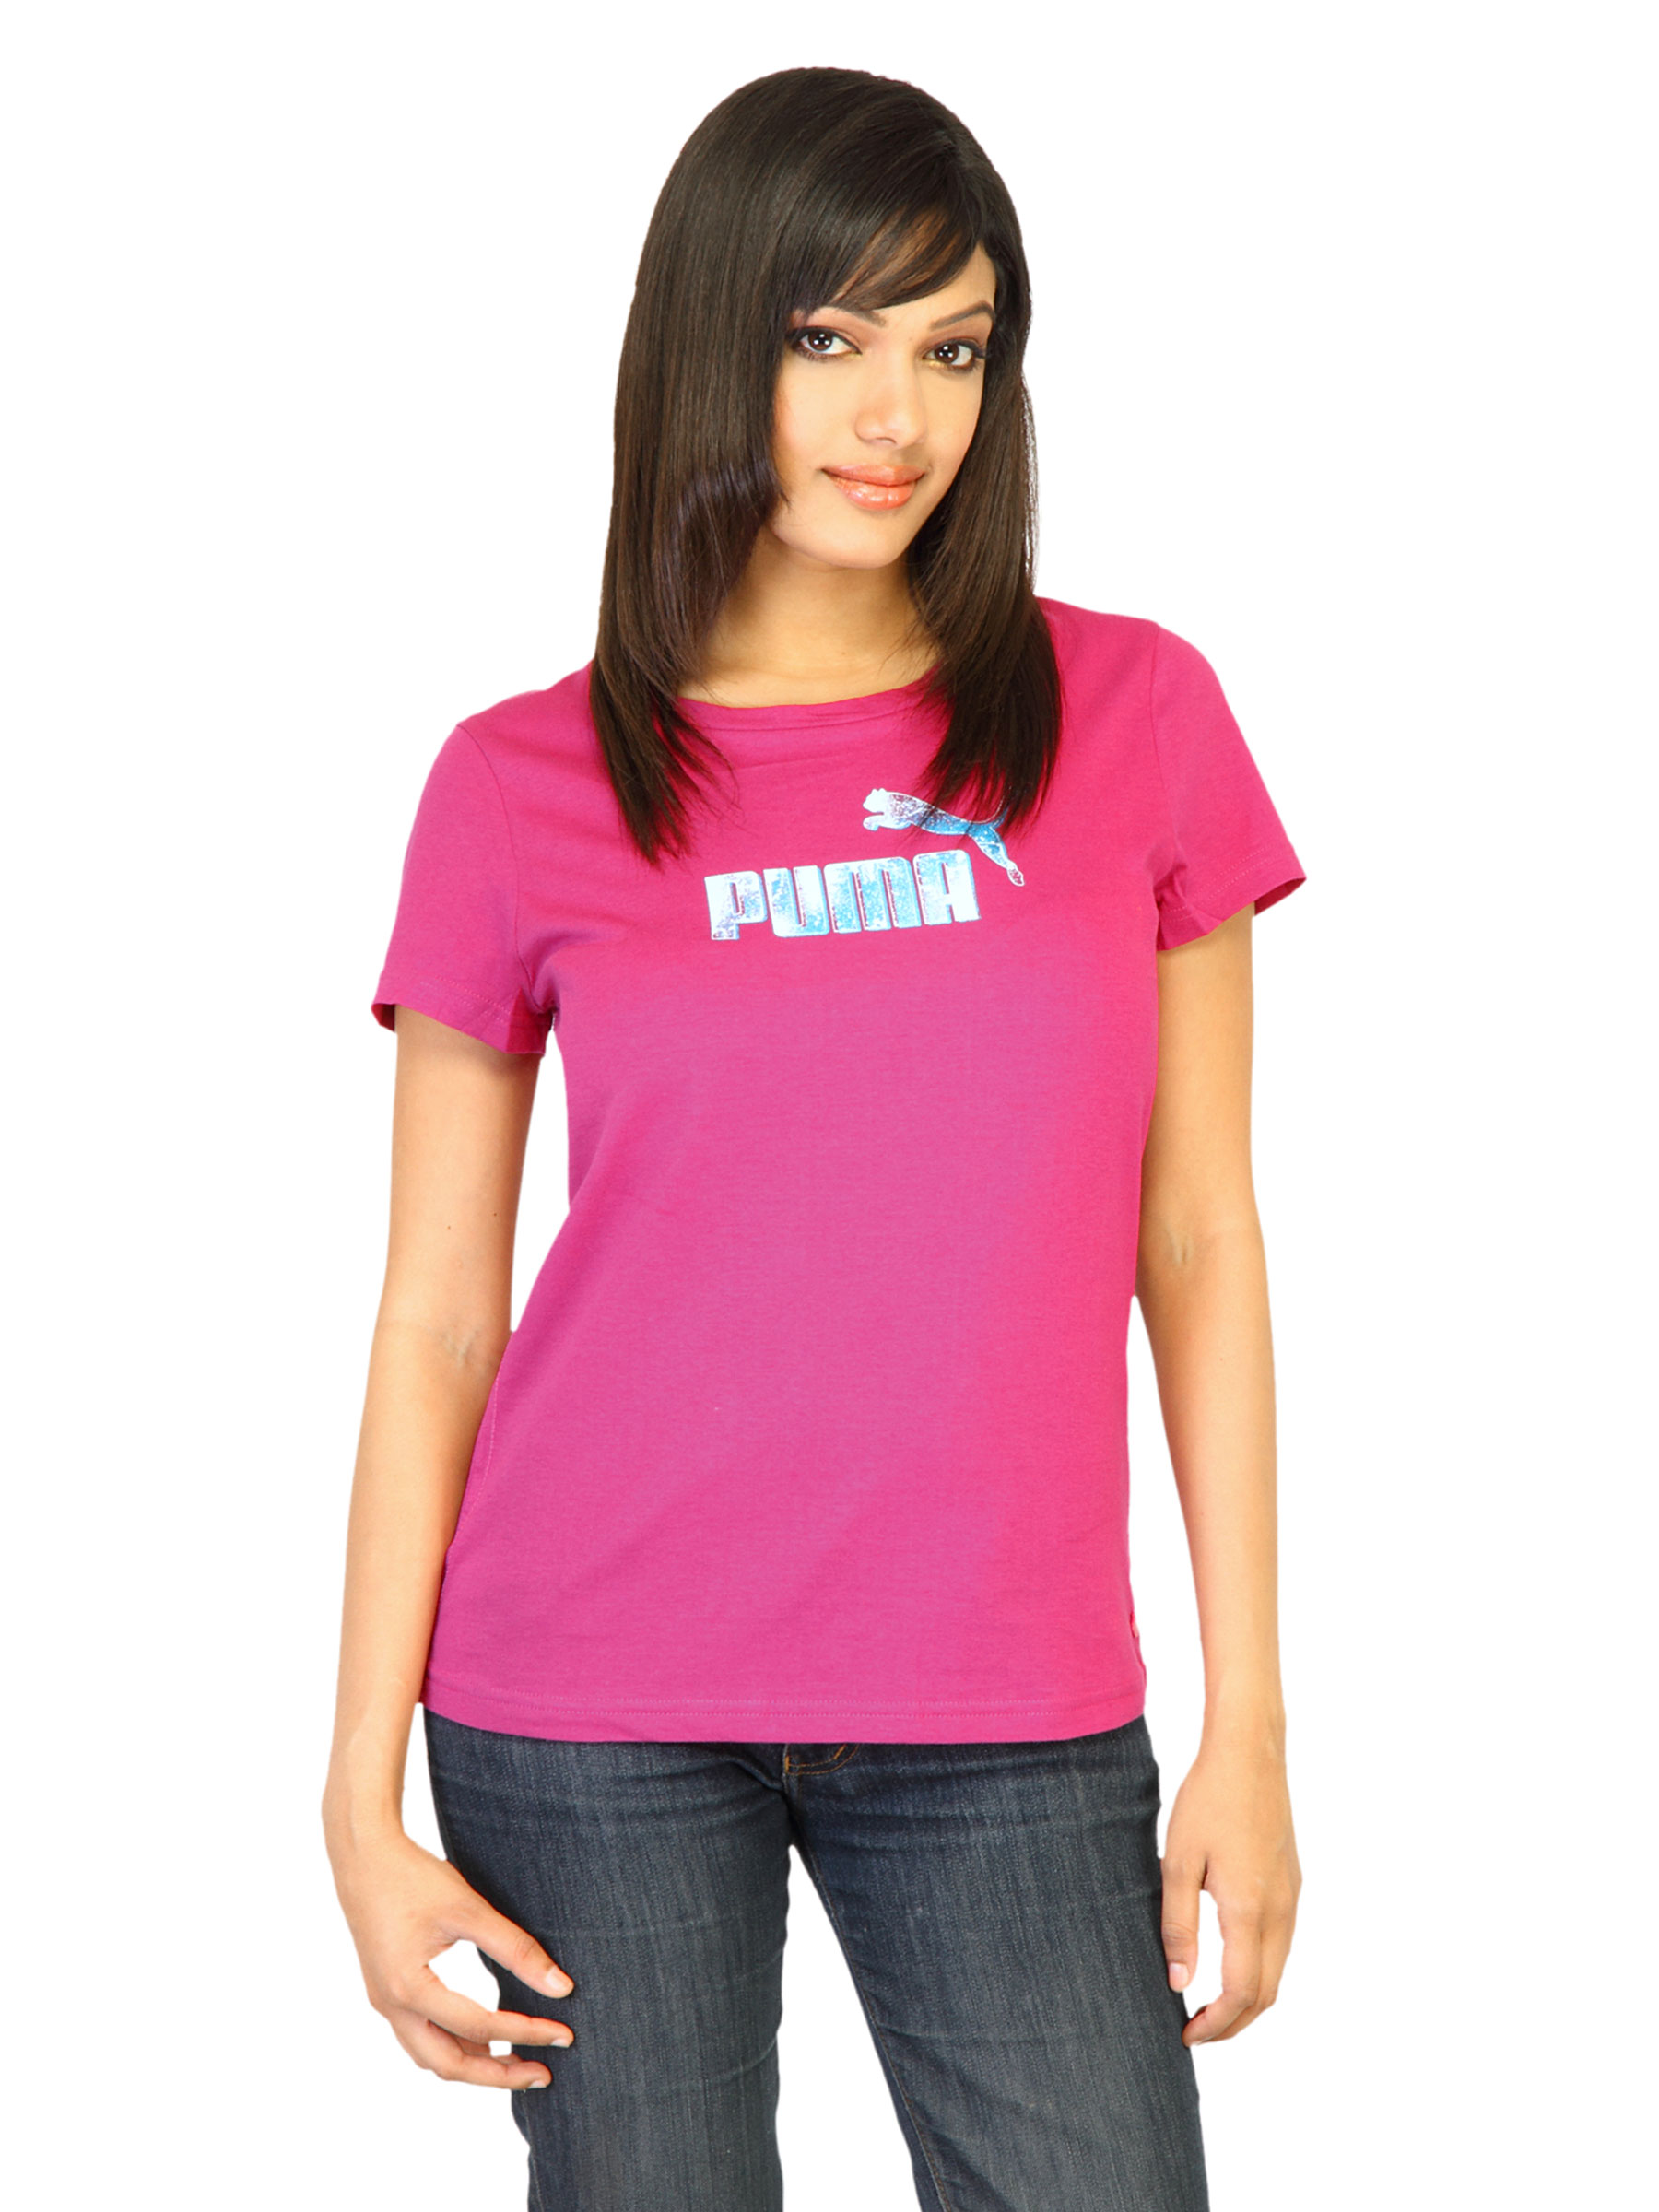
Puma Women Festival Fuchsia Pink Tshirts
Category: Apparel / Topwear / Tshirts
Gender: Women
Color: Pink
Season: Fall 2011
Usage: Casual